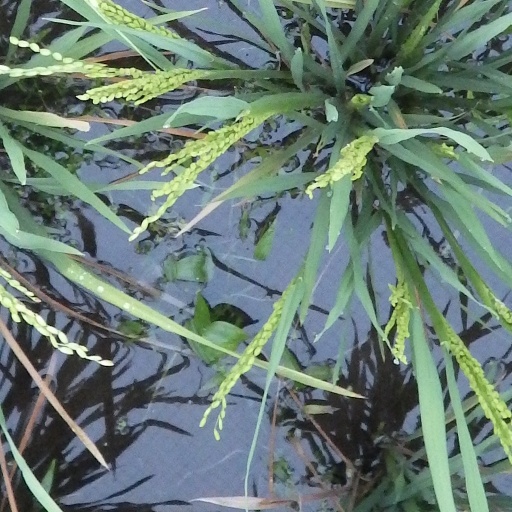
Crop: rice